Gerolstein

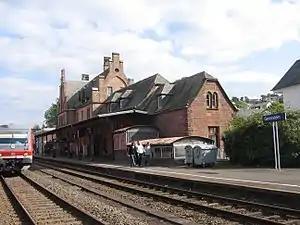
Gerolstein, Bahnhofstraße 4: Gothic Revival railway station

The place-name ending "—ingen" points to early Frankish settlement. Bewingen was first mentioned in a document in 1218 as a holding of the church and monastery of Niederehe. From that mention it is known that the Brothers Theoderich, Alexander, and Albero, from Castle Kerpen, established an endowment for the Premonstratensian nuns in the years between 1162 and 1175. The next documentary mention came in 1282, when "Gerhard VI of Blankenheim" acquired the land, as well as Steffeln, Niederbettingen, and Bewingen. In the Middle Ages, the lords at Kasselburg (a castle in Pelm) and those at Castle Gerhardstein (Gerolstein) held lands and tithing rights in the village. In the time of French rule, beginning in 1794, Bewingen was assigned to the "Mairie" ("Mayoralty") of Rockeskyll, and the village remained within the "Bürgermeisterei" (also "Mayoralty") of Rockeskyll up to Prussian times. The formerly self-administering municipality of Bewingen was amalgamated with the town of Gerolstein in 1969.